Kawasaki, Kanagawa

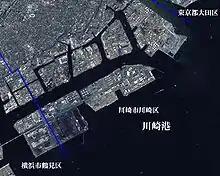
The Kawasaki port connects seamlessly with the neighboring ports Yokohama in the southwest and Tokyo in the northeast (2007).

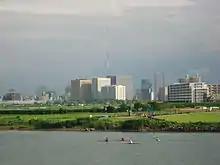
Downtown Kawasaki

According, to the Köppen Climate Classification, it is a humid subtropical climate ("Cfa").